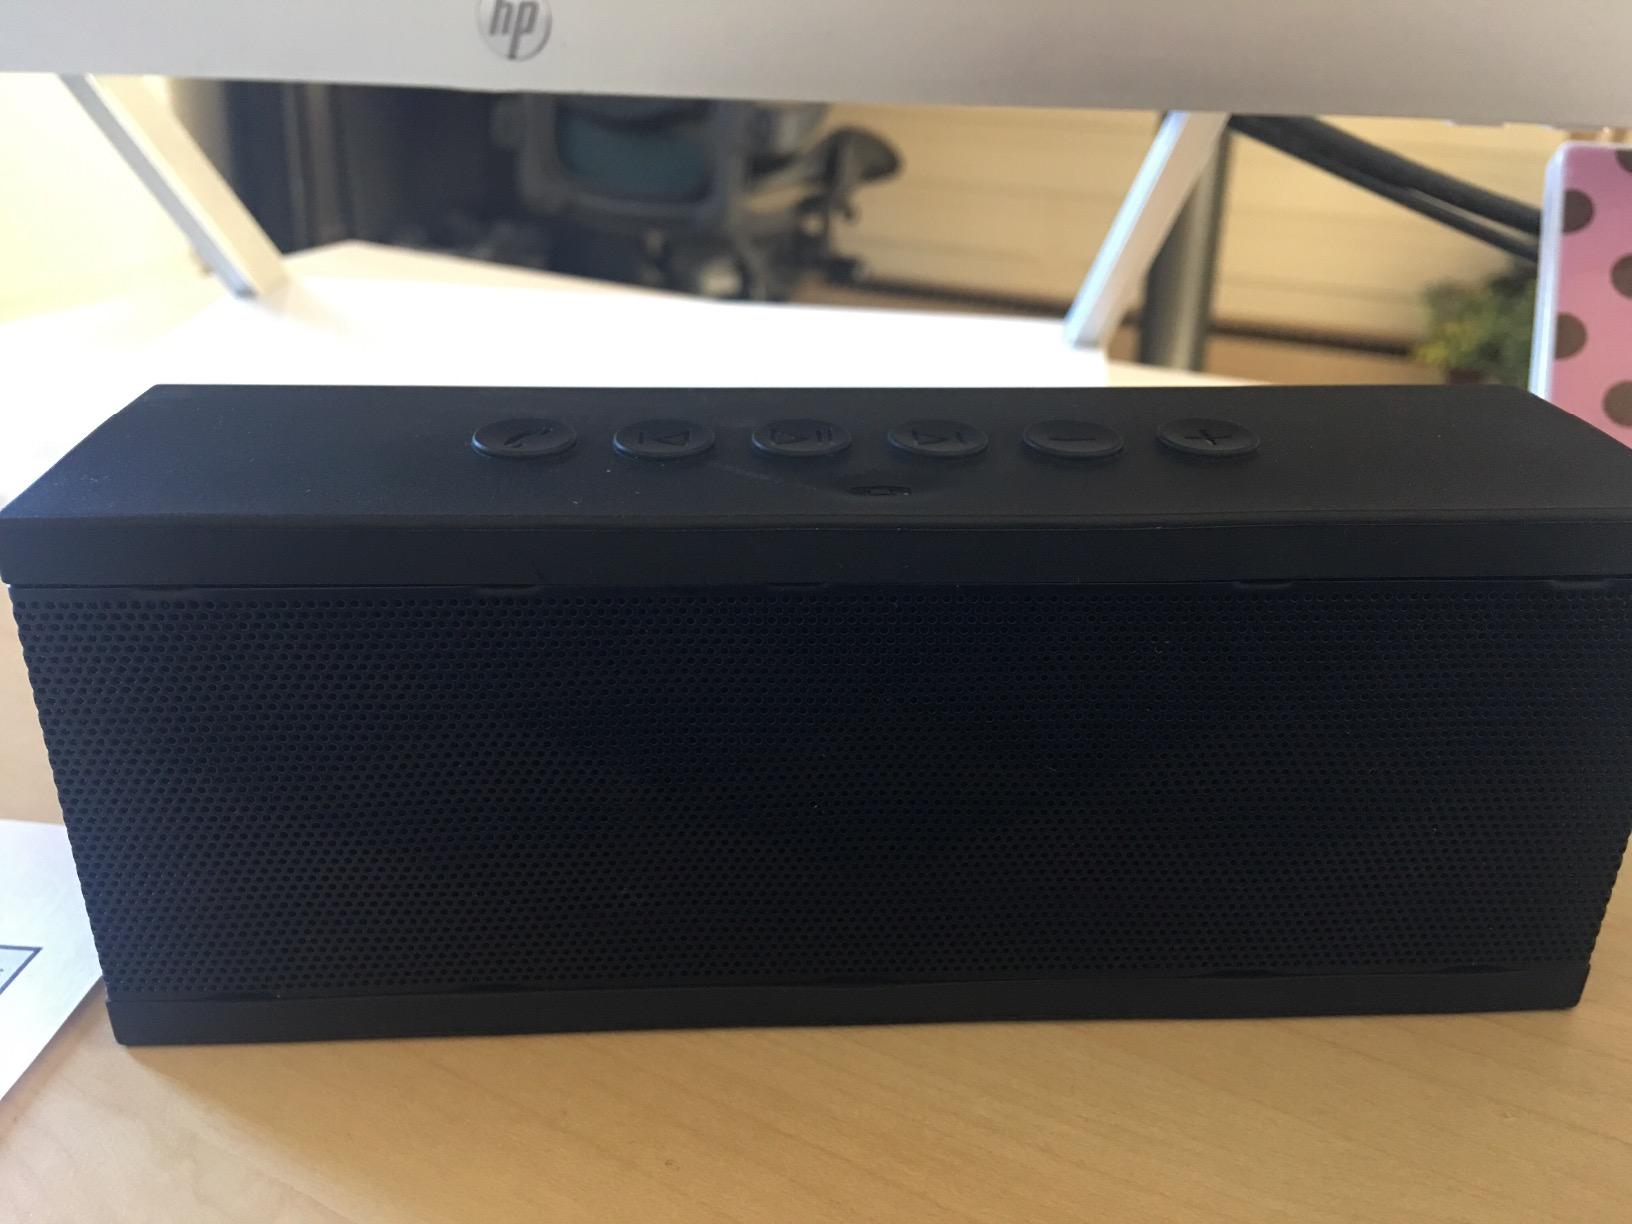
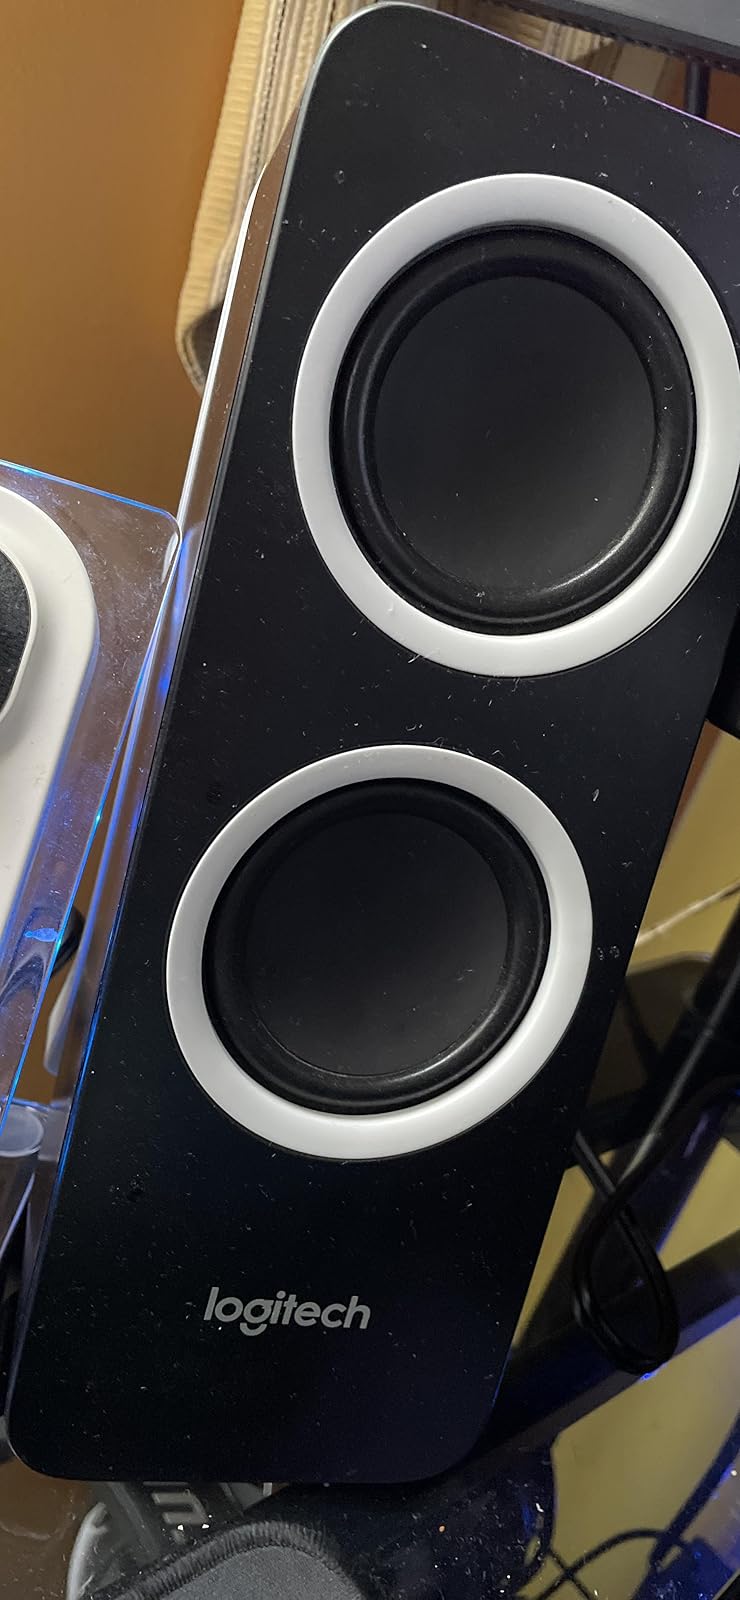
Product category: speaker
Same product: no